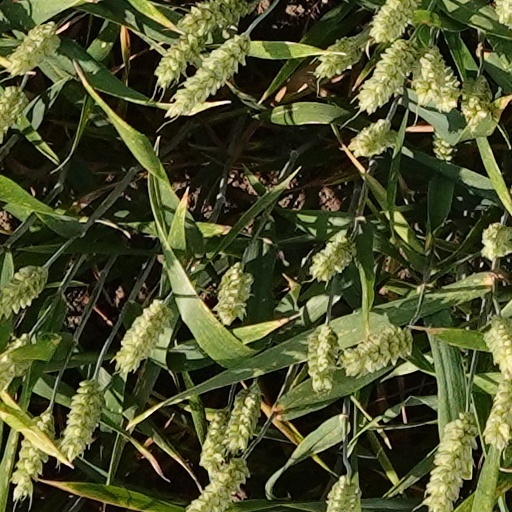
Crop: wheat